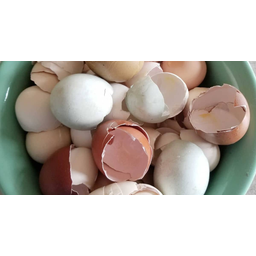
Label: trash